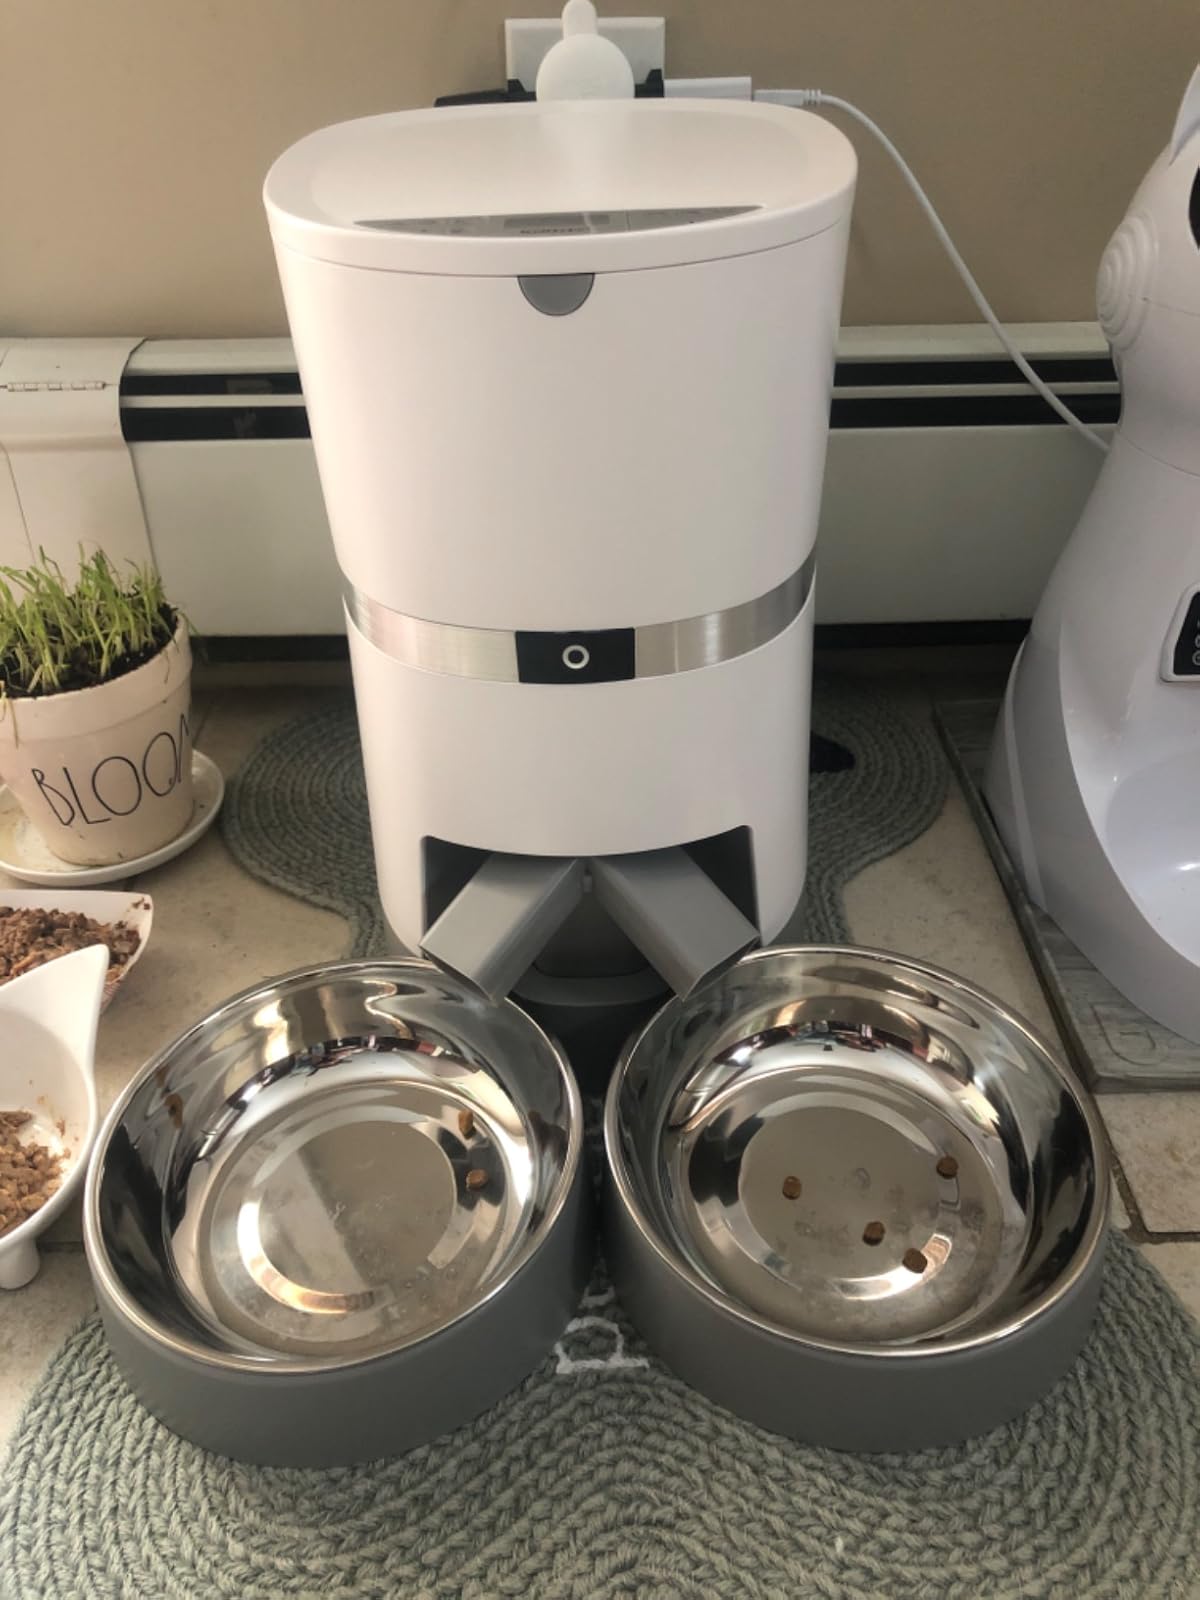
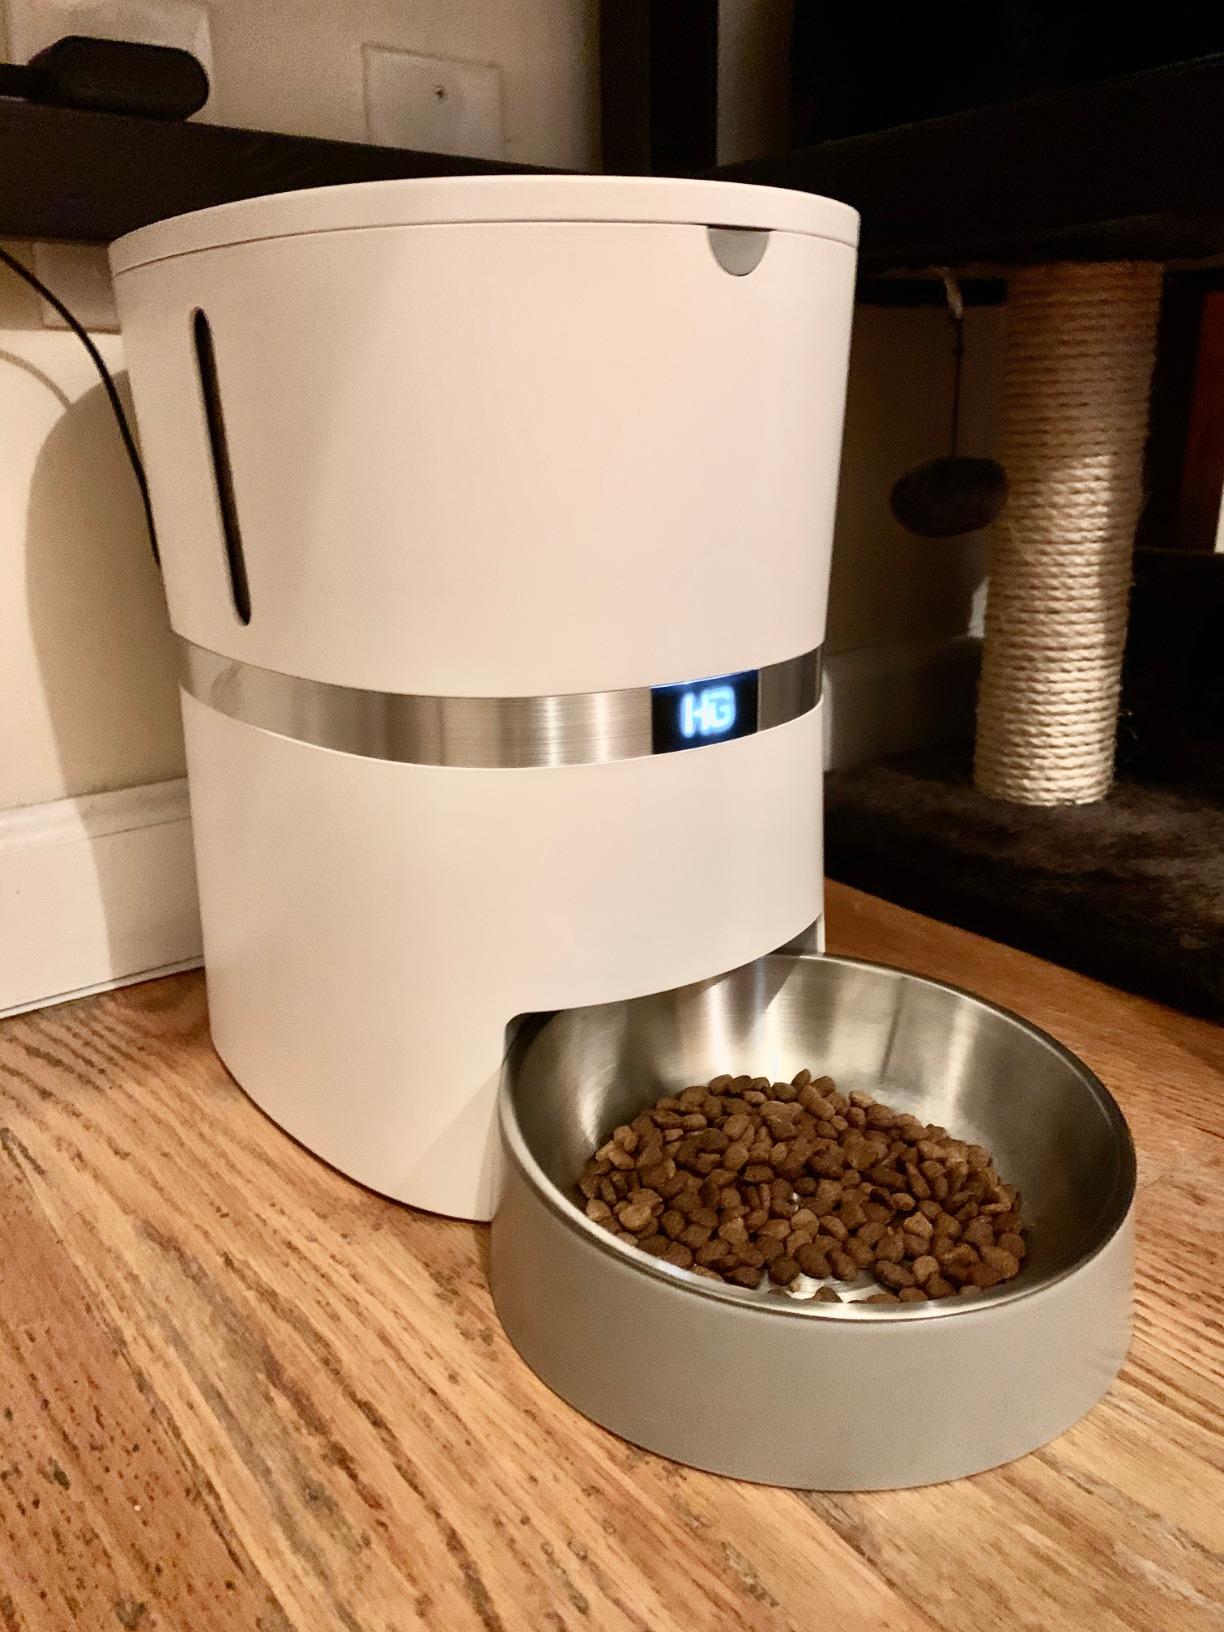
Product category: items_feeder
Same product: no